Jet Black

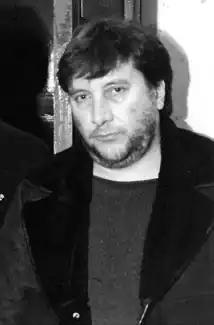
Black in 1985

Brian John Duffy (26 August 1938 – 6 December 2022), known professionally as Jet Black, was an English drummer and founding member of punk rock/new wave band the Stranglers. He last performed with the band in 2015, and officially retired in 2018.